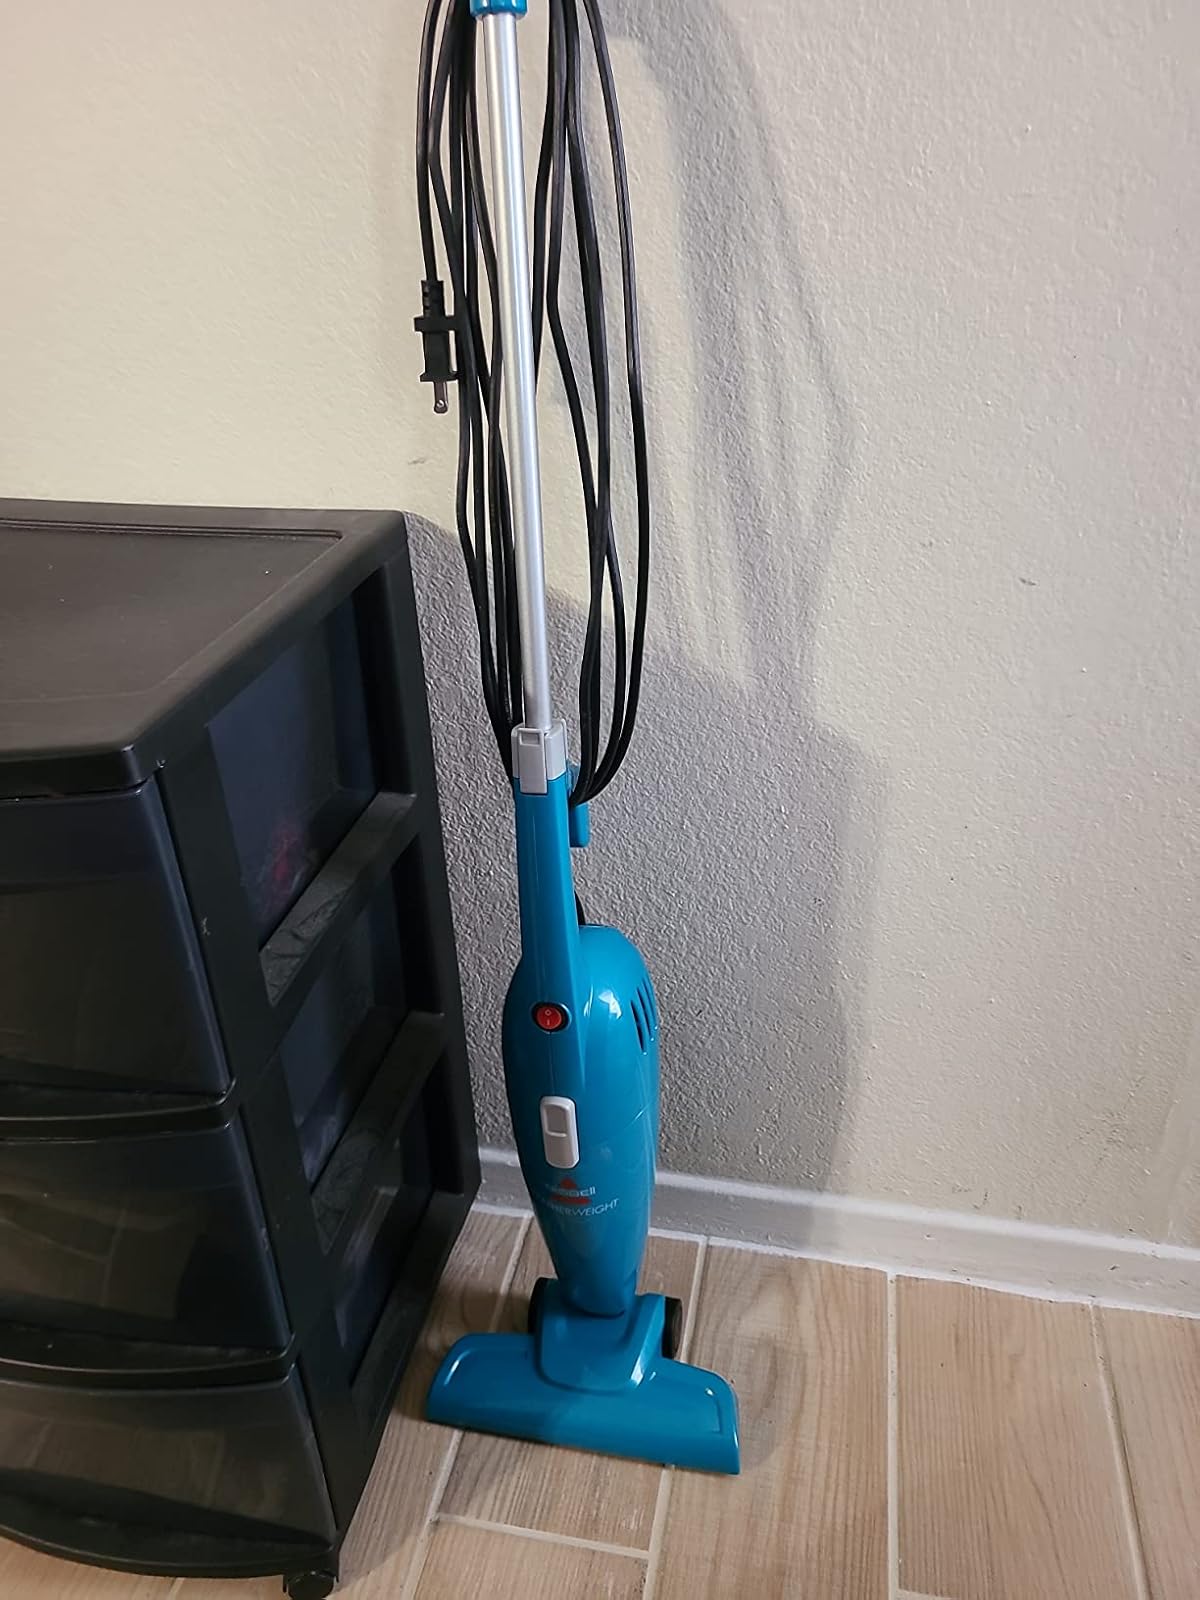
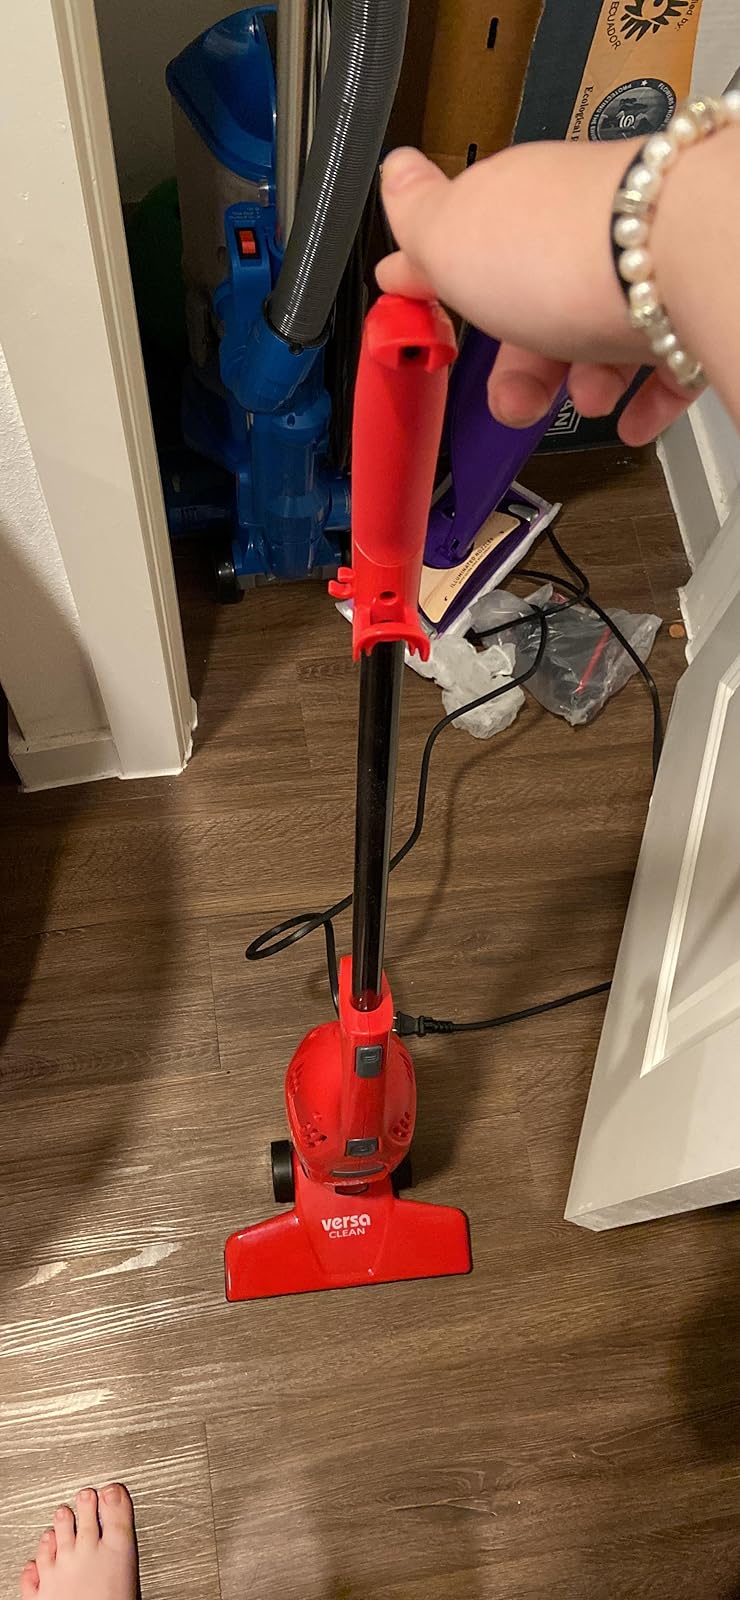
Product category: items_vacuum
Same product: no